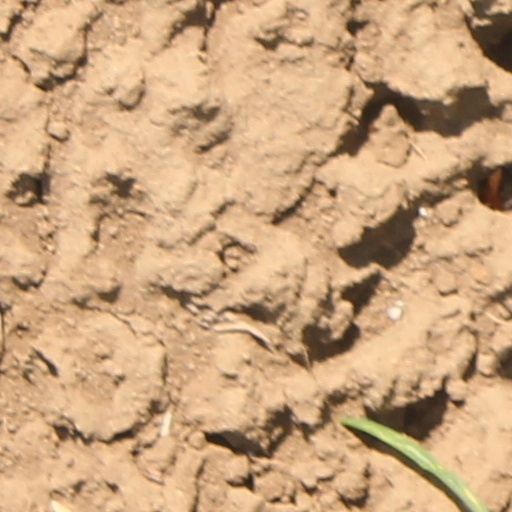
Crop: wheat